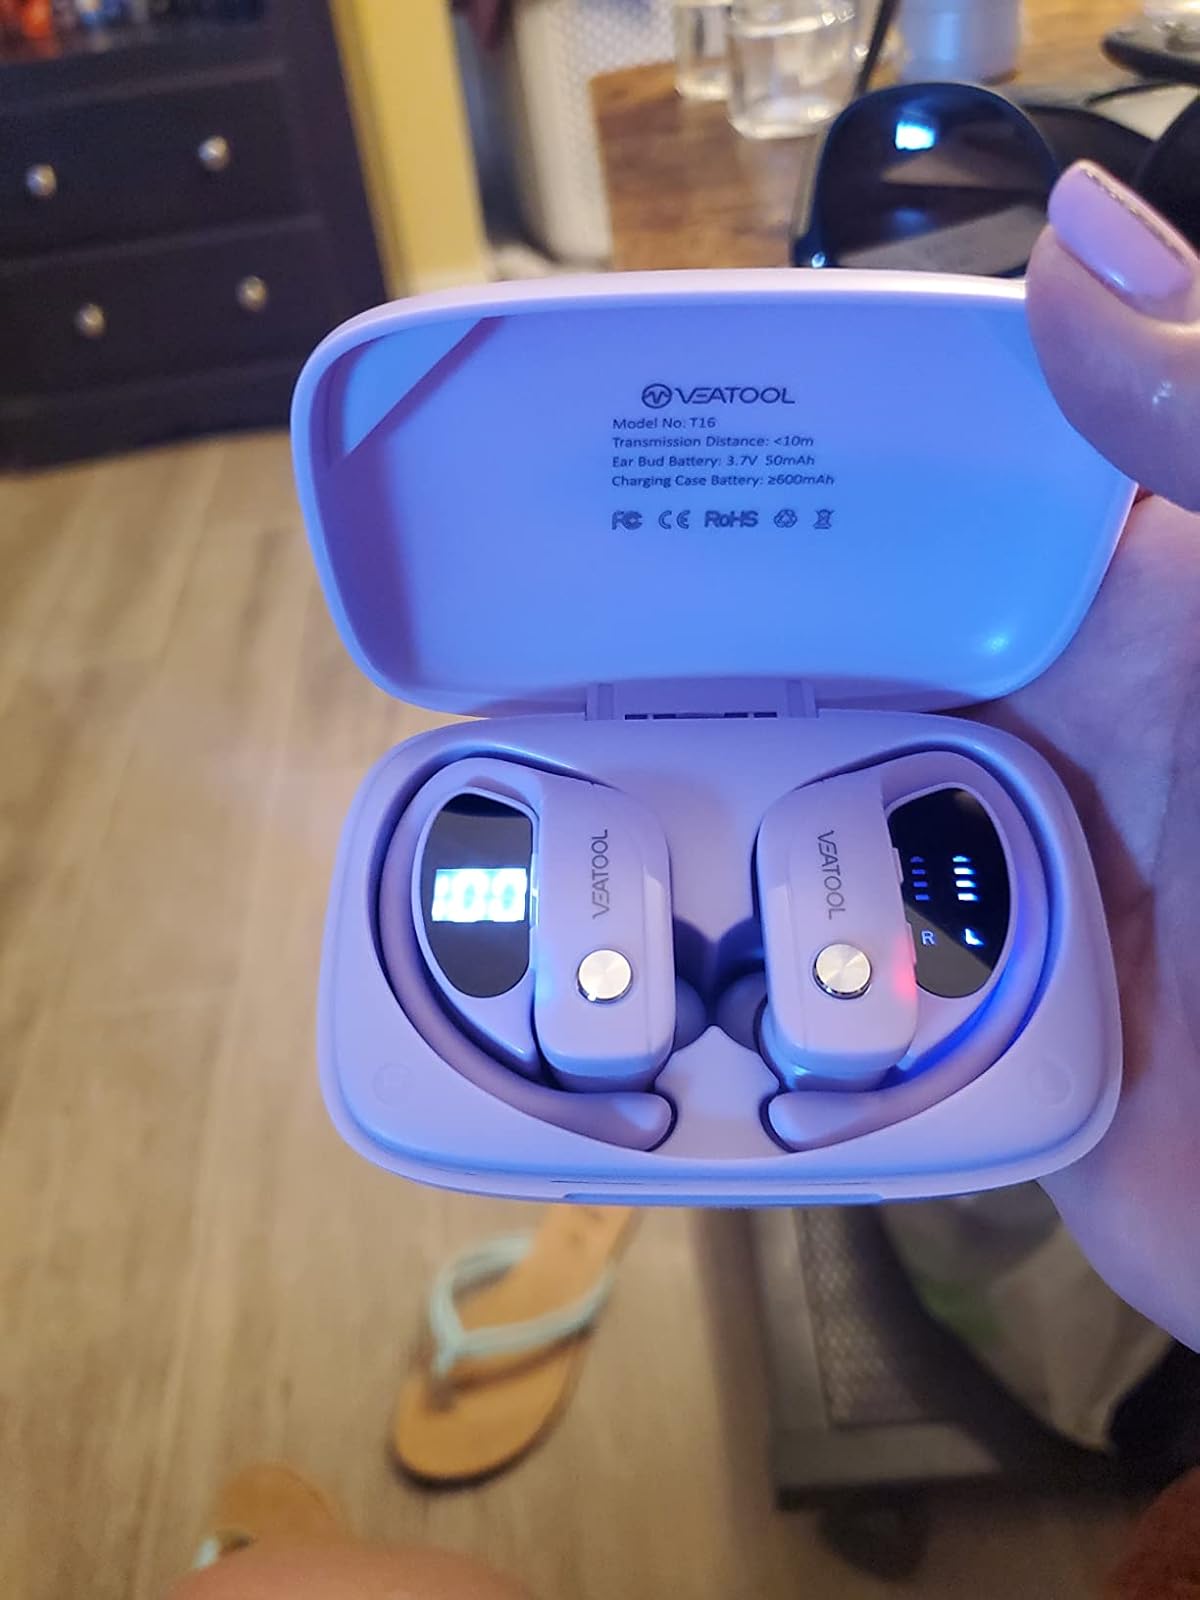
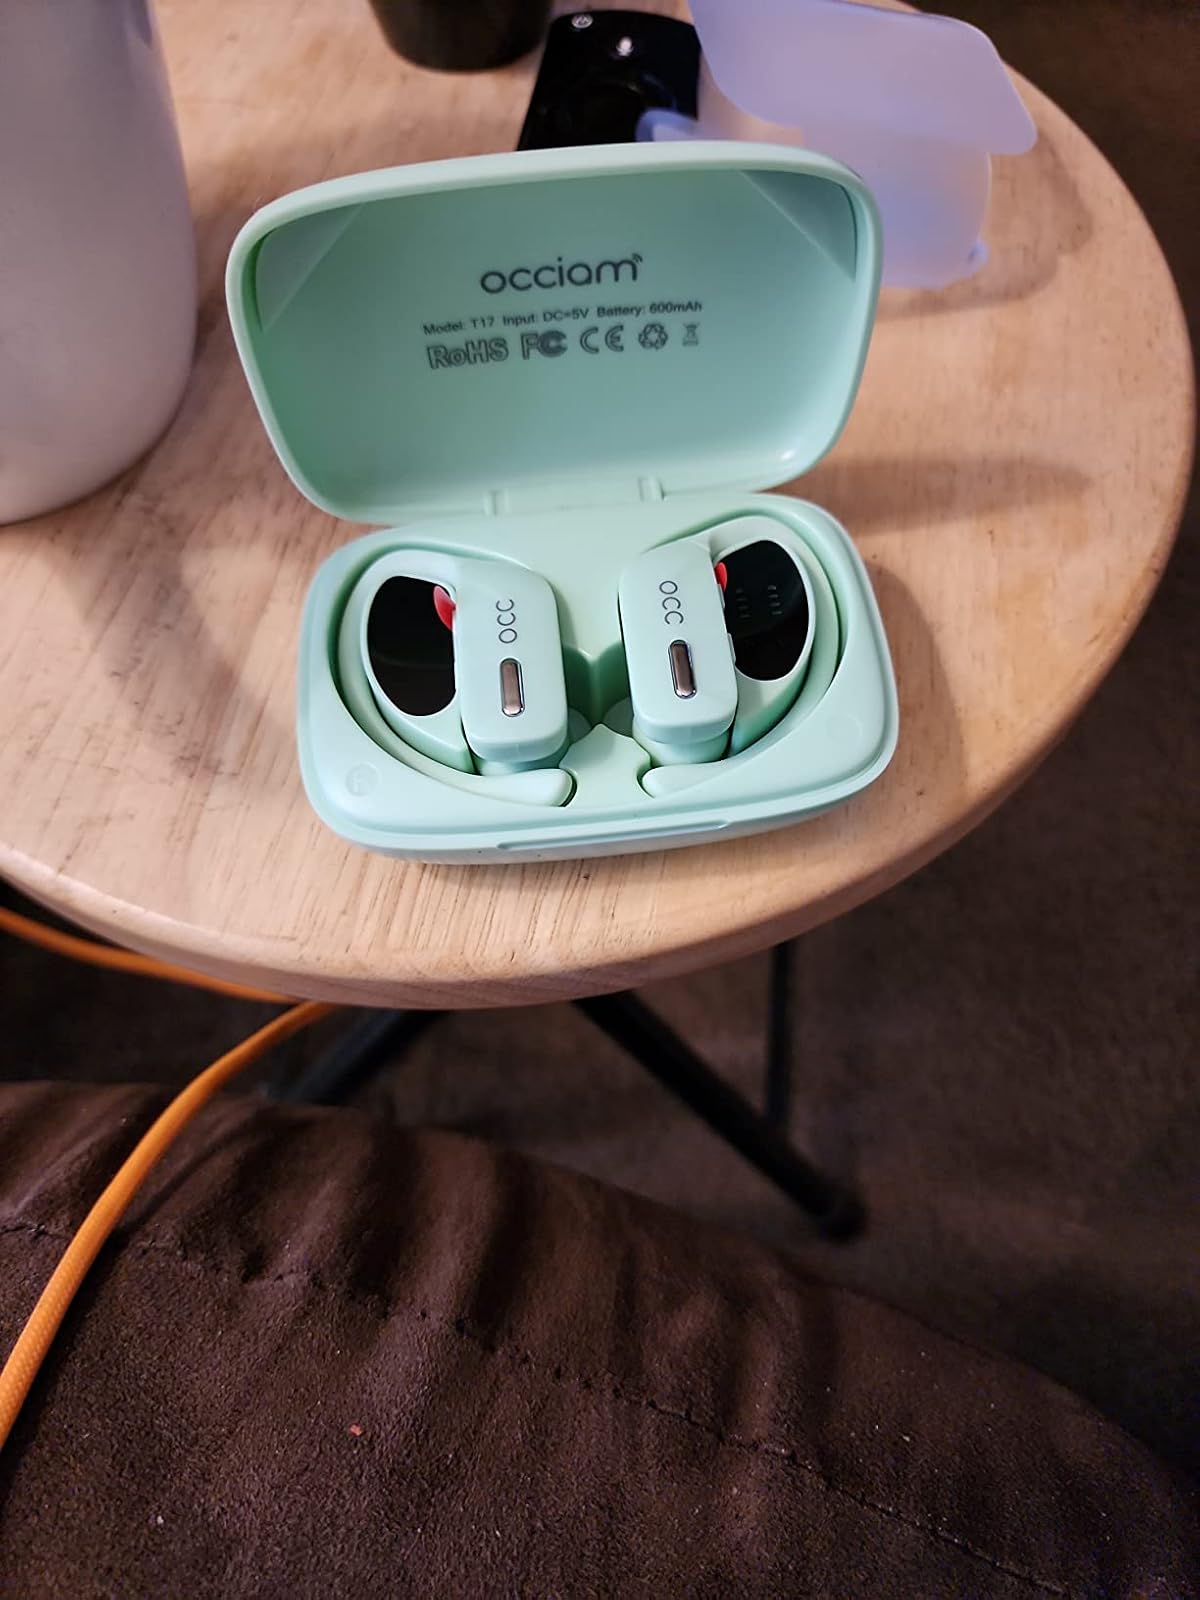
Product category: earbuds
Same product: no